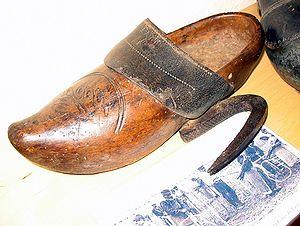
Sabot de vignerons du Roussillon avec crochet plante-échalas
Un sabot est à l'origine une chaussure réalisée en creusant un morceau de bois pour que le pied puisse s'y glisser. Il est fait d'un seul tenant. La discipline s’appelle le sabotage, et le métier, le sabotier.